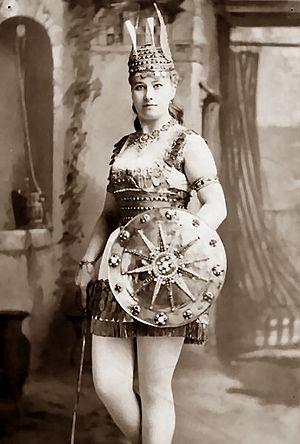
Pauline Markham, née Margaret Hall ou Hale, en mai 1847 à Londres au Royaume-Uni, est une danseuse anglo-américaine, une actrice et une artiste lyrique contralto, active sur les scènes de vaudeville et du burlesque, au cours des dernières décennies du XIXᵉ siècle. Elle commence sa carrière par des rôles mineurs à Manchester, fait ses débuts à Londres, à 20 ans, et un an plus tard à New York, où pendant quelques années, elle a un succès phénoménal avant que sa carrière ne se stabilise. Le critique Richard Grant White a décrit le chant de Pauline Markham comme « du velours vocal » et ses bras « comme les bras perdus de la Vénus de Milo ». Elle a étudié le chant avec Manuel García à la Royal Academy of Music à Londres.